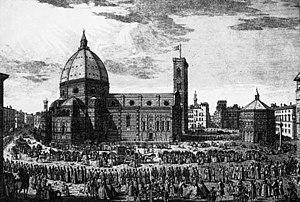
Cette page concerne l'année 1436 du calendrier julien.
La piazza del Duomo est avec la piazza della Signoria et le ponte Vecchio, la plus importante place touristique de Florence en Toscane en Italie, avec sa trilogie de monuments historiques en marbre vert, rouge et blanc, classés au patrimoine mondial de l'humanité : le baptistère Saint-Jean du IVᵉ siècle, la cathédrale Santa Maria del Fiore et le campanile de Giotto du XIIIᵉ siècle.